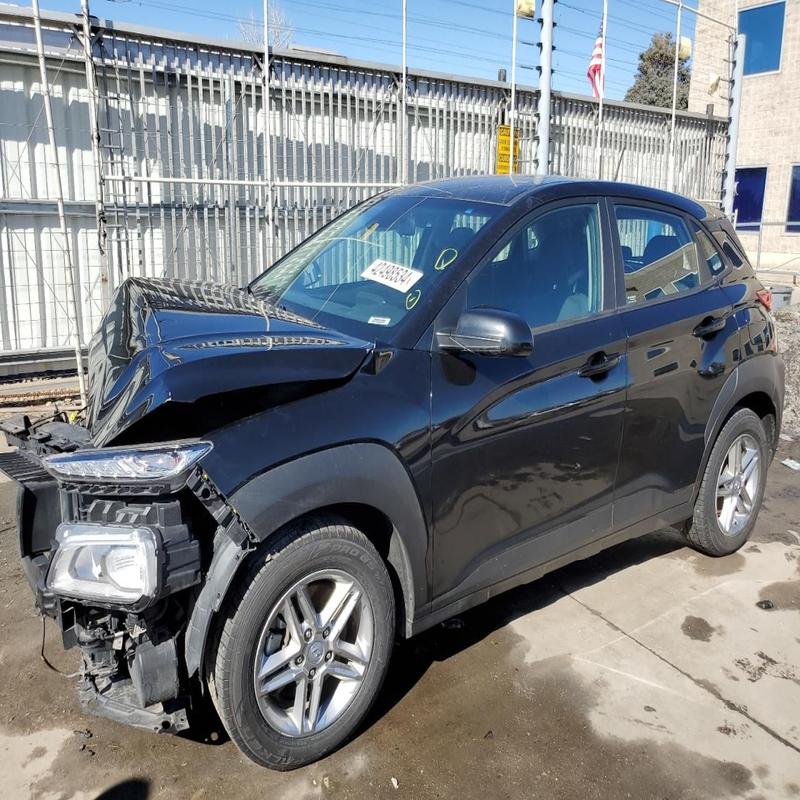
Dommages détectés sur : pare-choc avant, feu avant gauche, capot, aile avant gauche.
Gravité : majeur